Women's suffrage in states of the United States

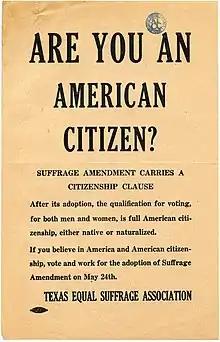
Tesa are you an american citizen

An early Illinois women's suffrage organization was created by Susan Hoxie Richardson in 1855 in Earlville, Illinois. Women in Illinois helped the war effort during the Civil War. Through her war work, Mary Livermore became convinced that women needed to vote so that they could enact political reform. Livermore organized the first suffrage convention in the state, holding it in Chicago in 1869. In the 1870s, suffragists advocated for changing laws to allow women to vote. During the 1880s and 1890s there was more organizing and efforts to introduce women's suffrage in the state legislature. In 1891, a school suffrage bill passed. That same year, Ellen A. Martin exploited a loophole in the city charter of Lombard, Illinois which allowed her and other women to legally cast ballots.